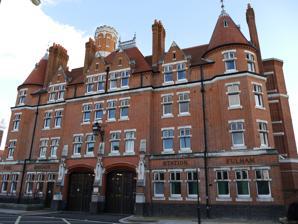
Building: Fulham Fire Station
Country: United Kingdom
Year built: 1896
Grade II listed building in London, England Fulham Fire Station, 2014 Fulham Fire Station, 1942 Fulham Fire Station is a Grade II listed building at 685 Fulham Road , Fulham , London. It was built from 1895 to 1896, and the chief architect was Robert Pearsall . In 1994, it was refurbished and extended by the Welling Partnership. References